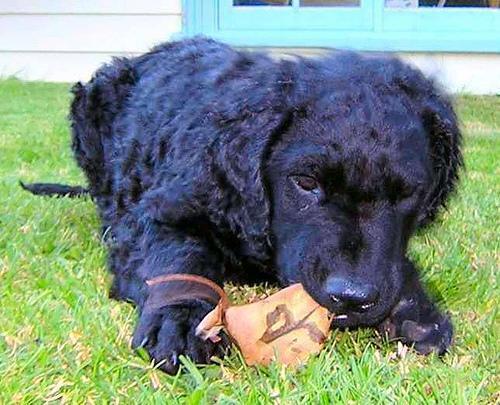
curly-coated_retriever